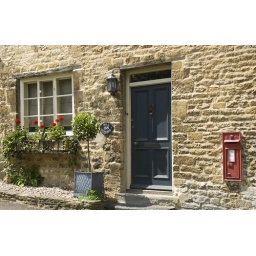
This lovely cottage front has it all. Red roses and a matching red postbox in the wall.